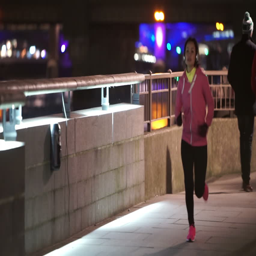
athletic woman running in the city at night